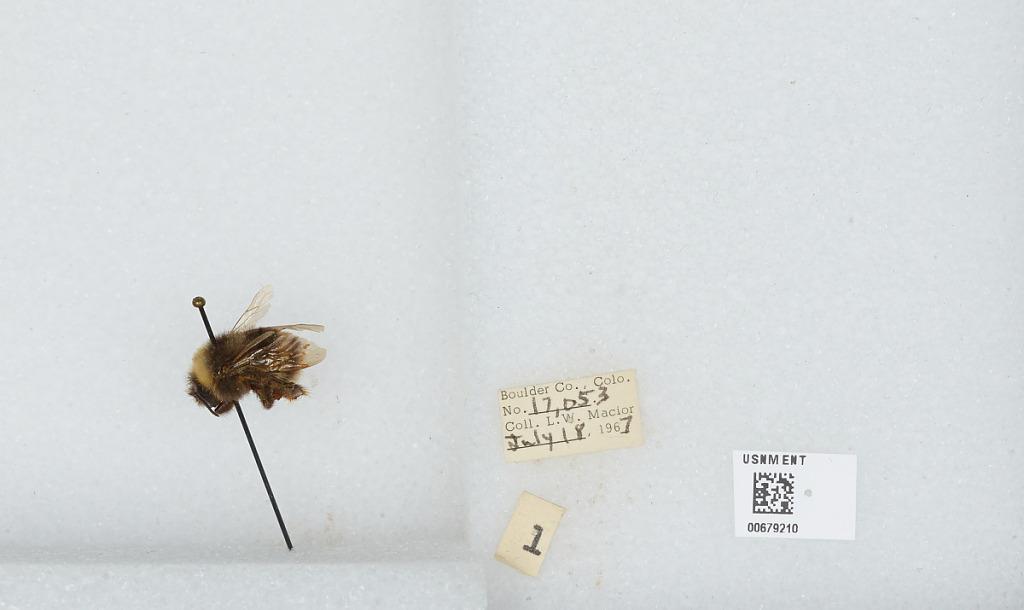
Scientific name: Bombus (Bombus) occidentalis Greene
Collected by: L. Macior
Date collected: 1967-7-18
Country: United States
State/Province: Colorado
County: Boulder
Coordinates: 40.015, -105.27